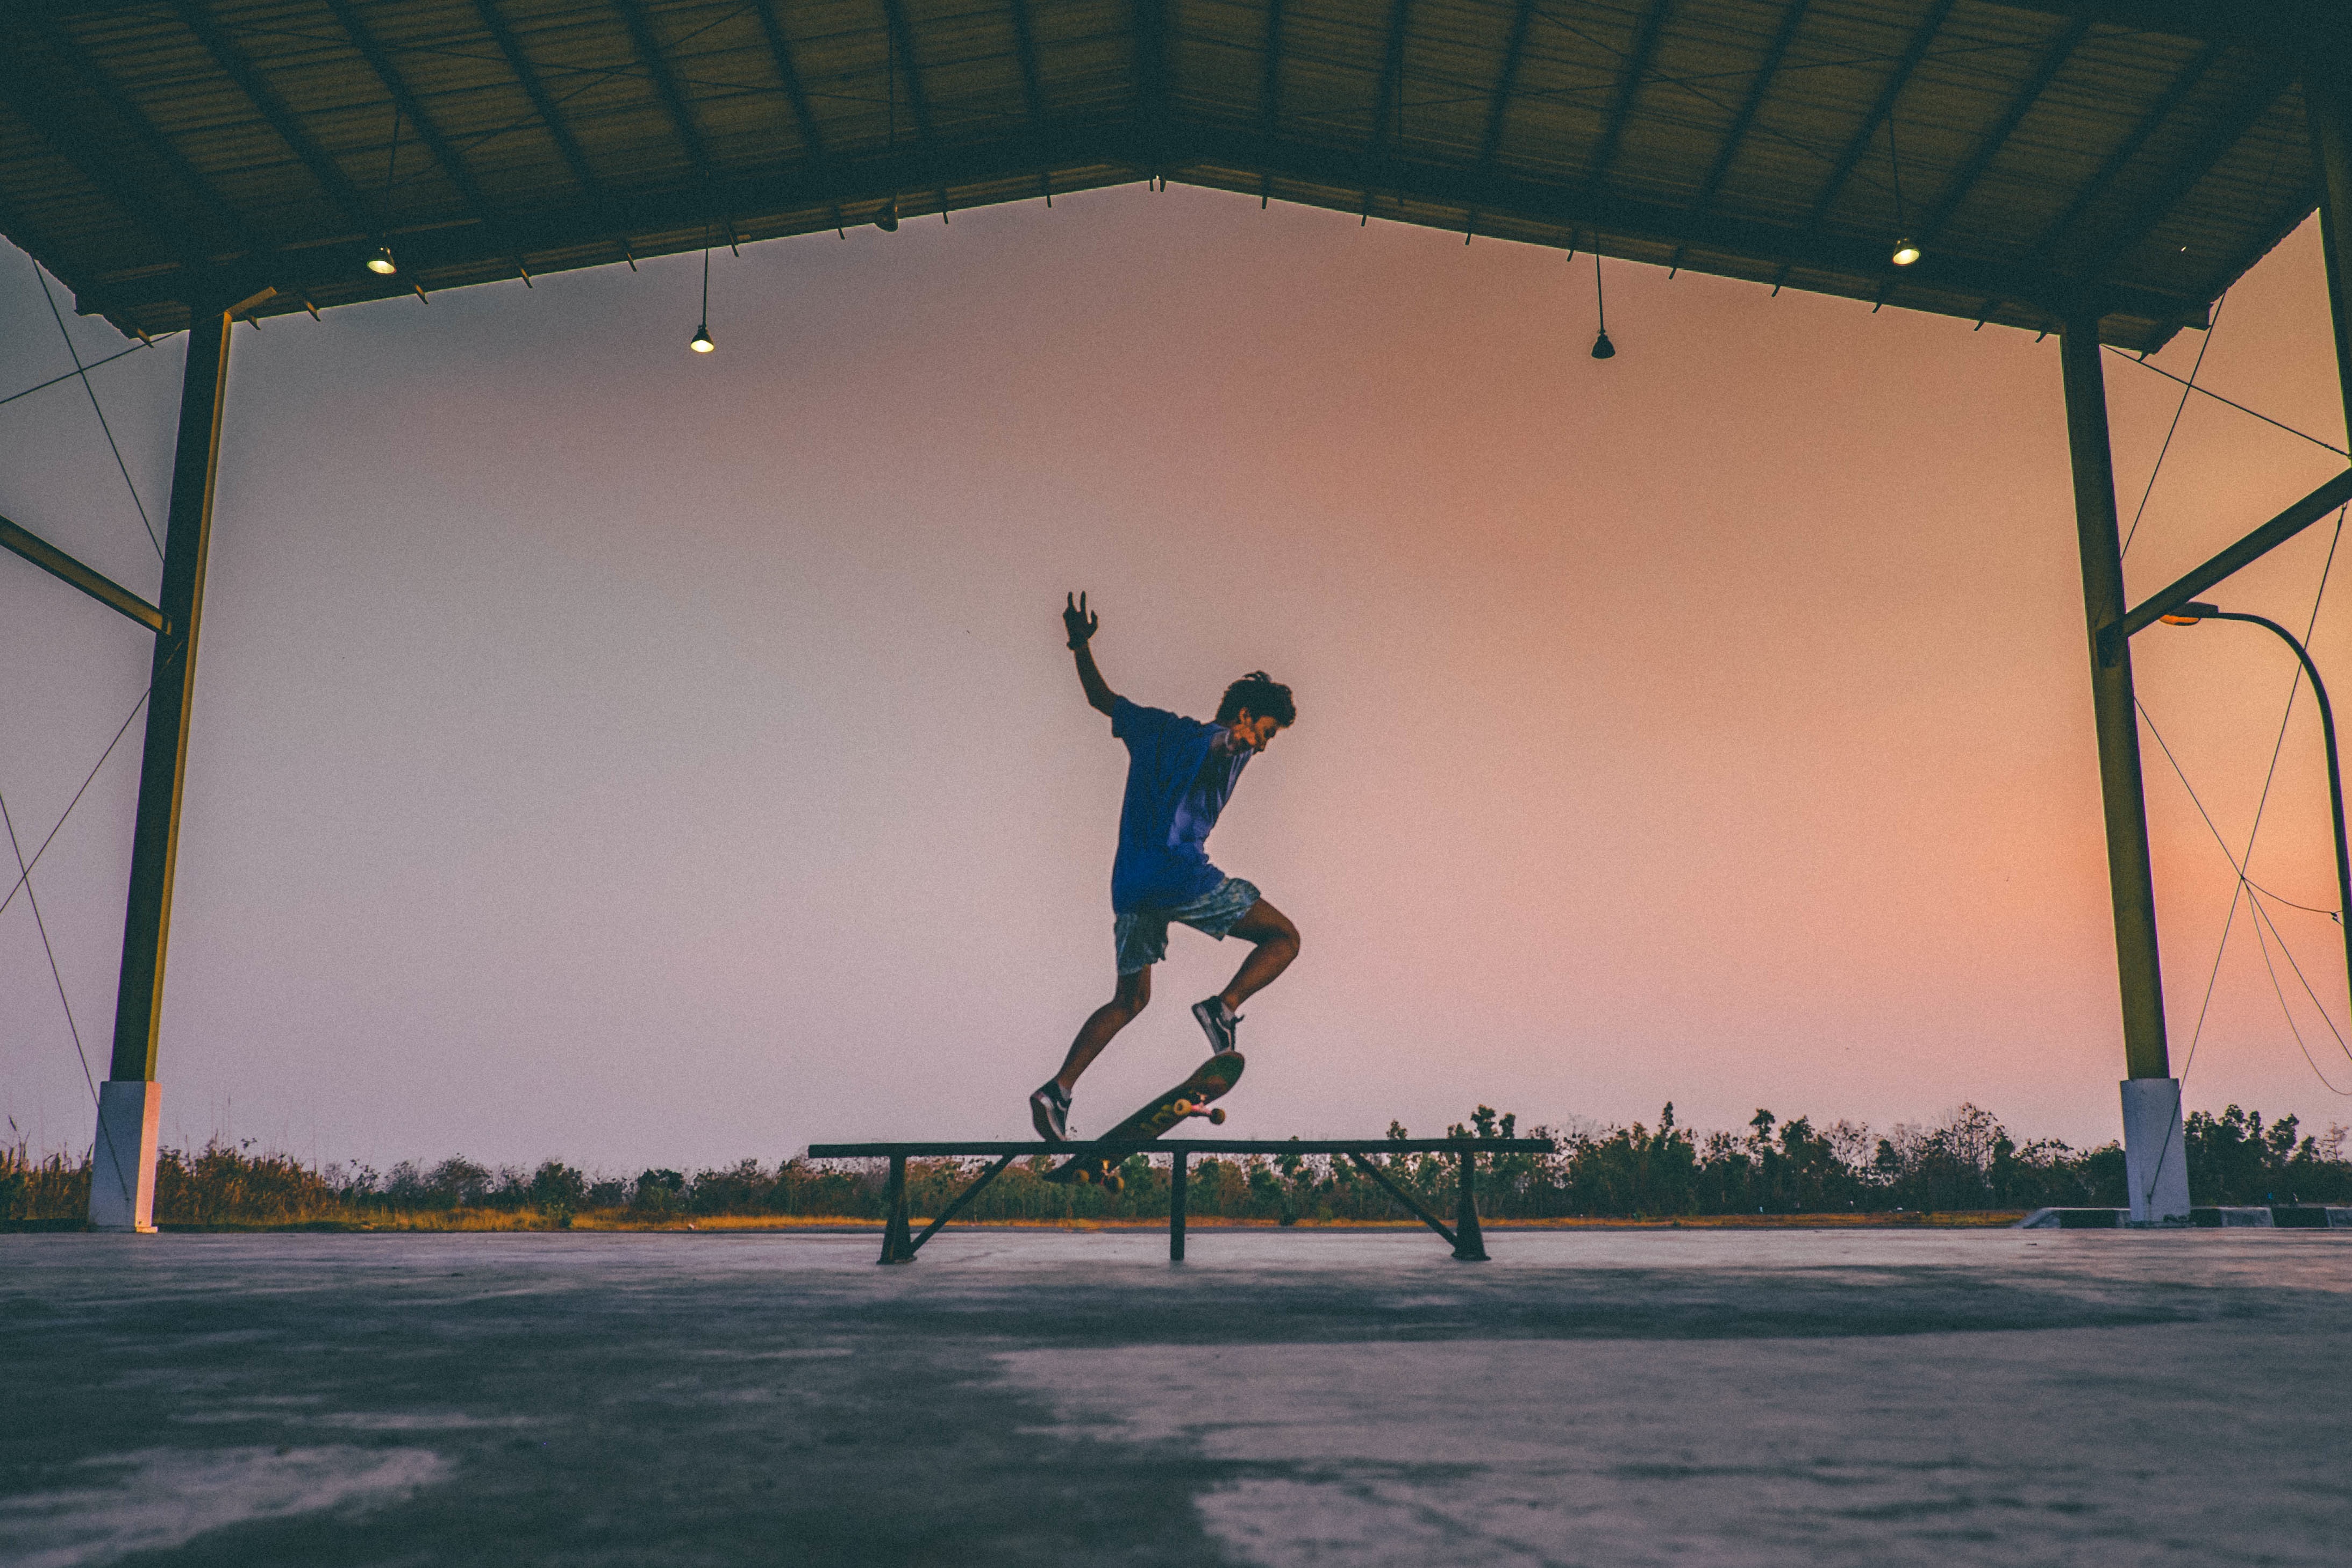
jumping, performing arts, atmosphere of earth